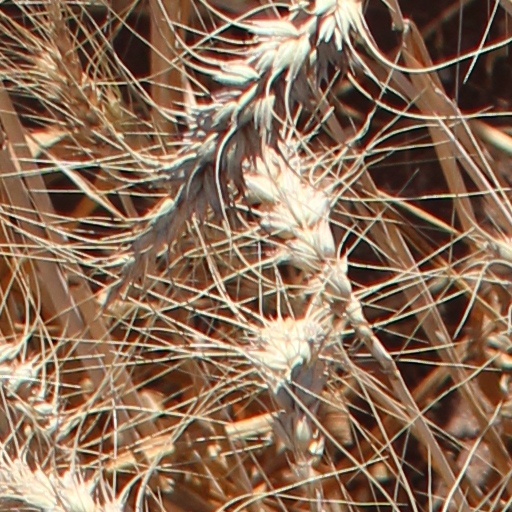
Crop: wheat